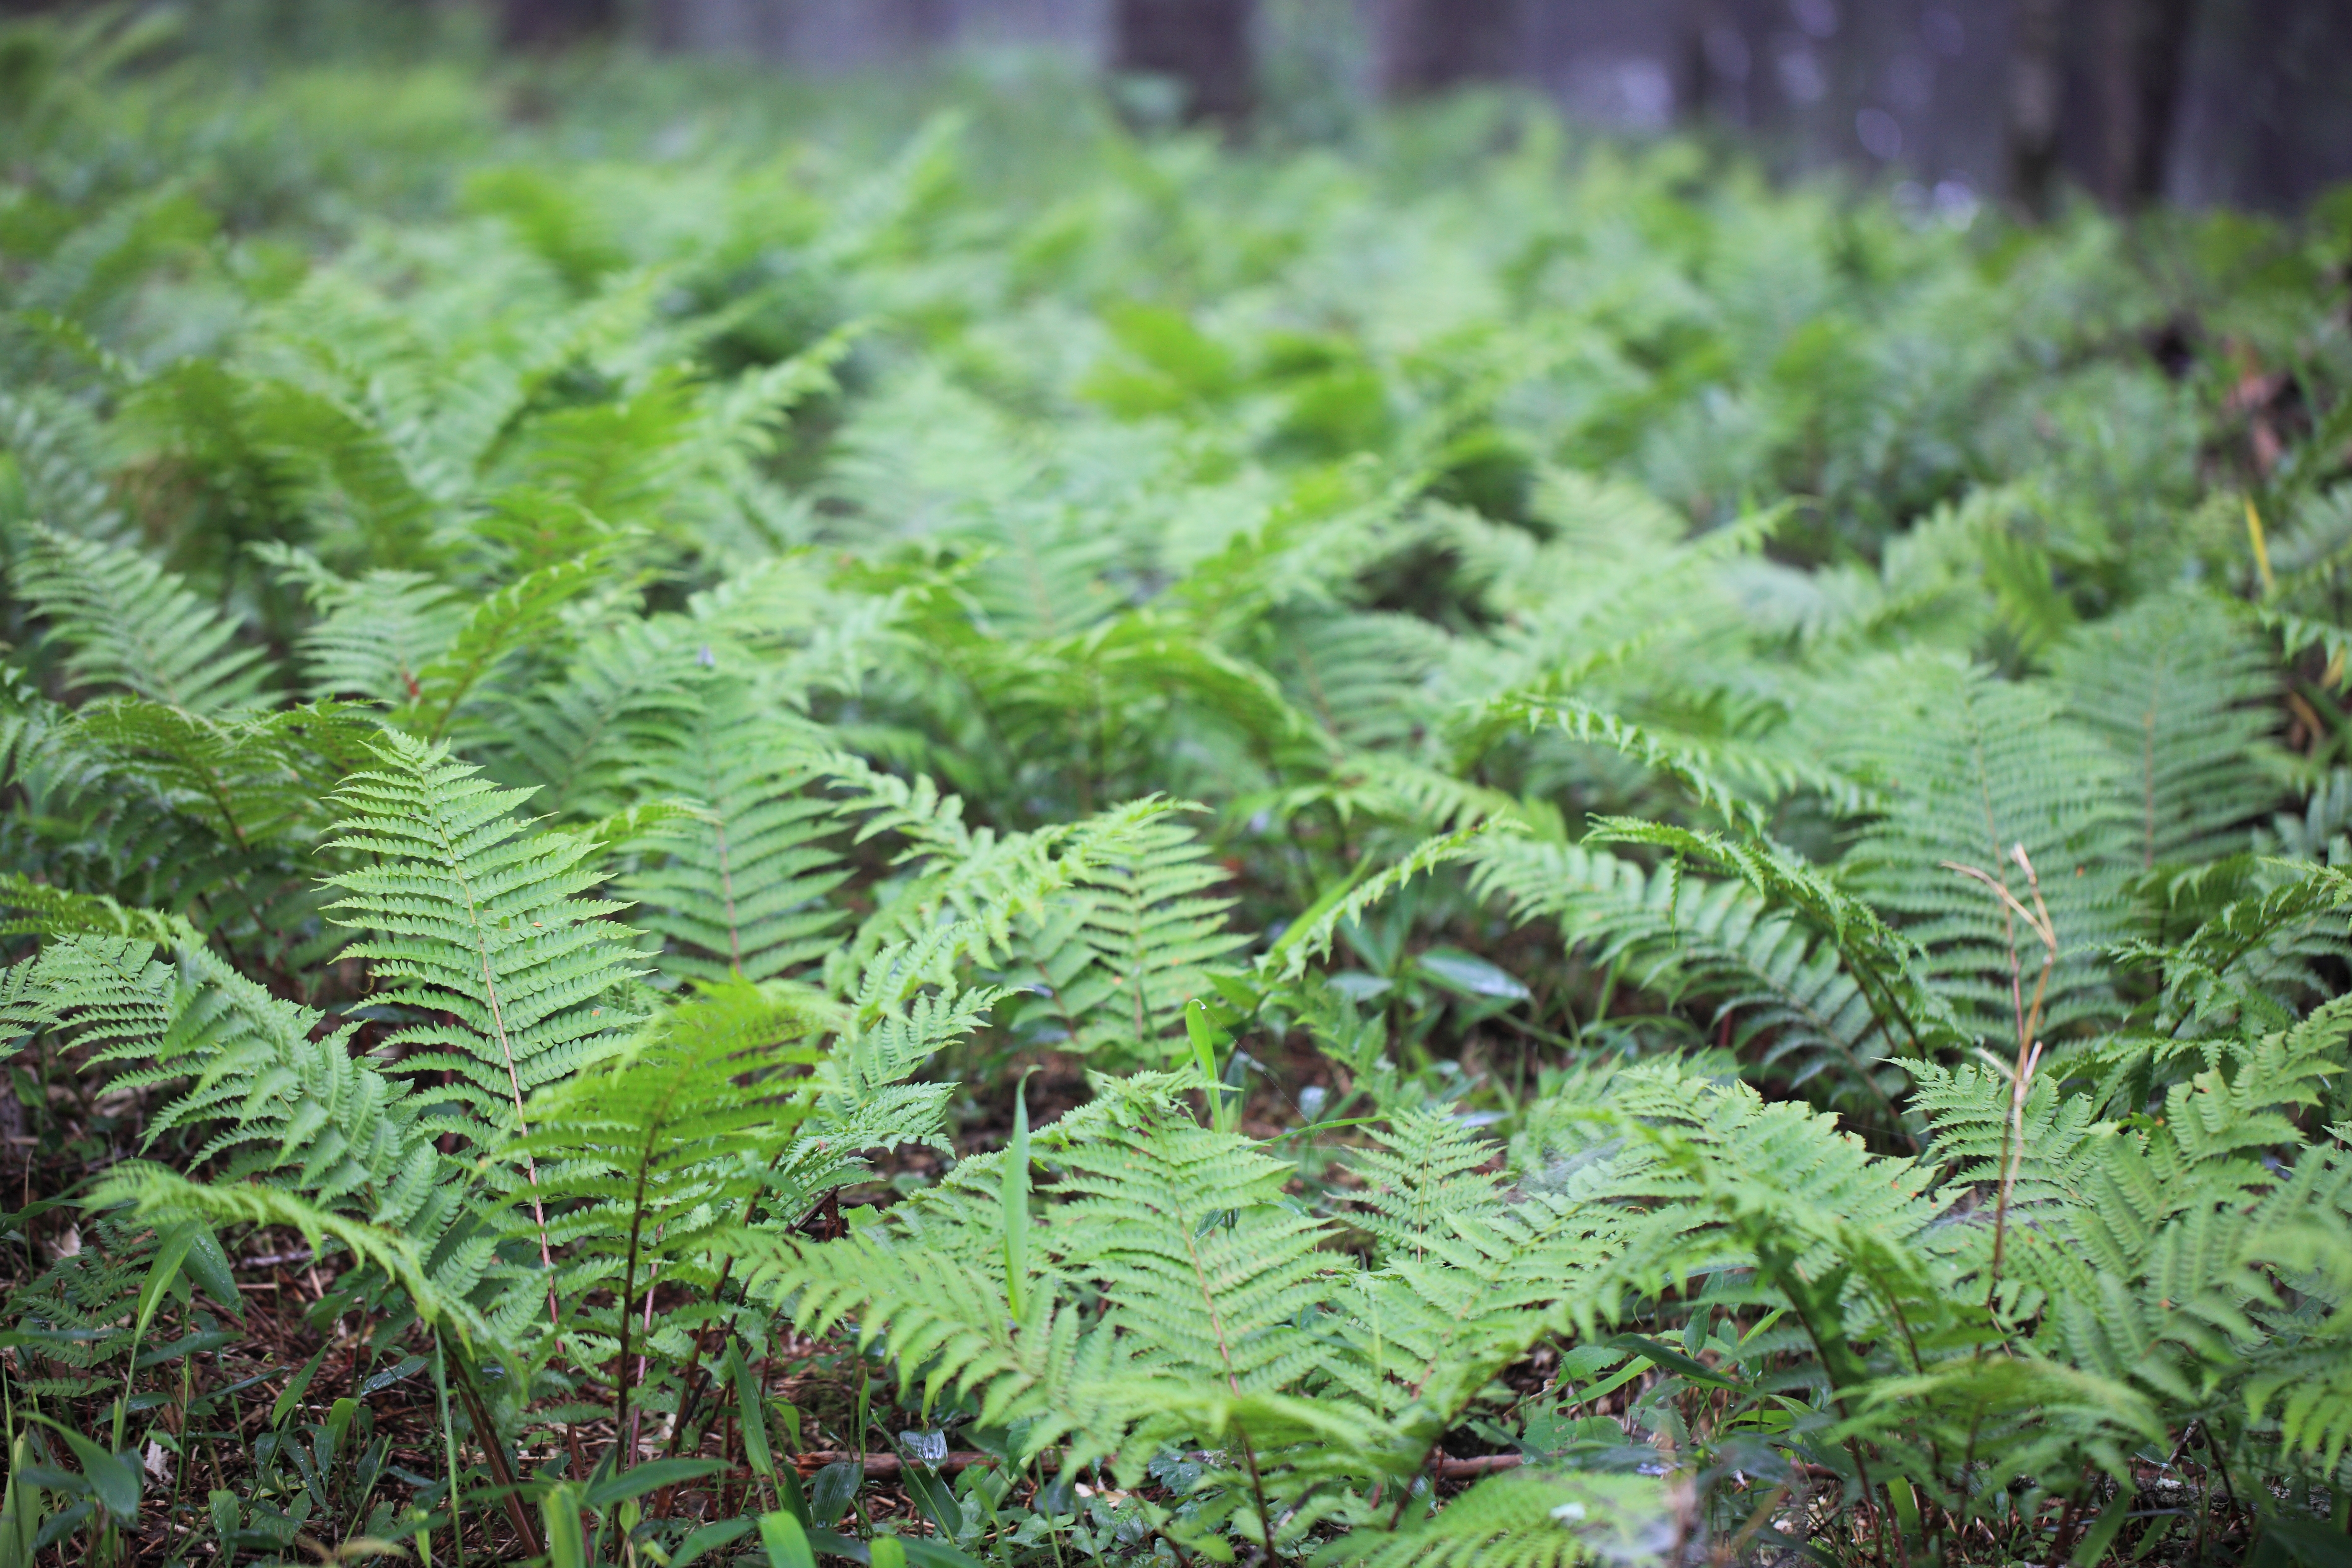
plant, leaf, flower, pattern, green, high, botany, fern, background, vegetation, rainforest, wallpaper, 5d, hires, markii, hi, res, resolution, nagano, suwa, fujimi, nyuukasayama, land plant, ferns and horsetails, vascular plant, ostrich fern